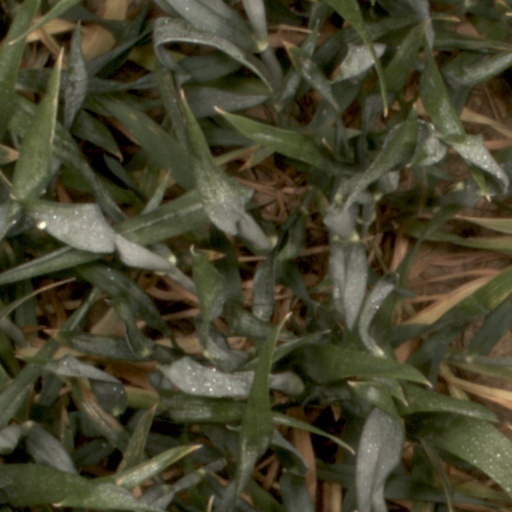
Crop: wheat